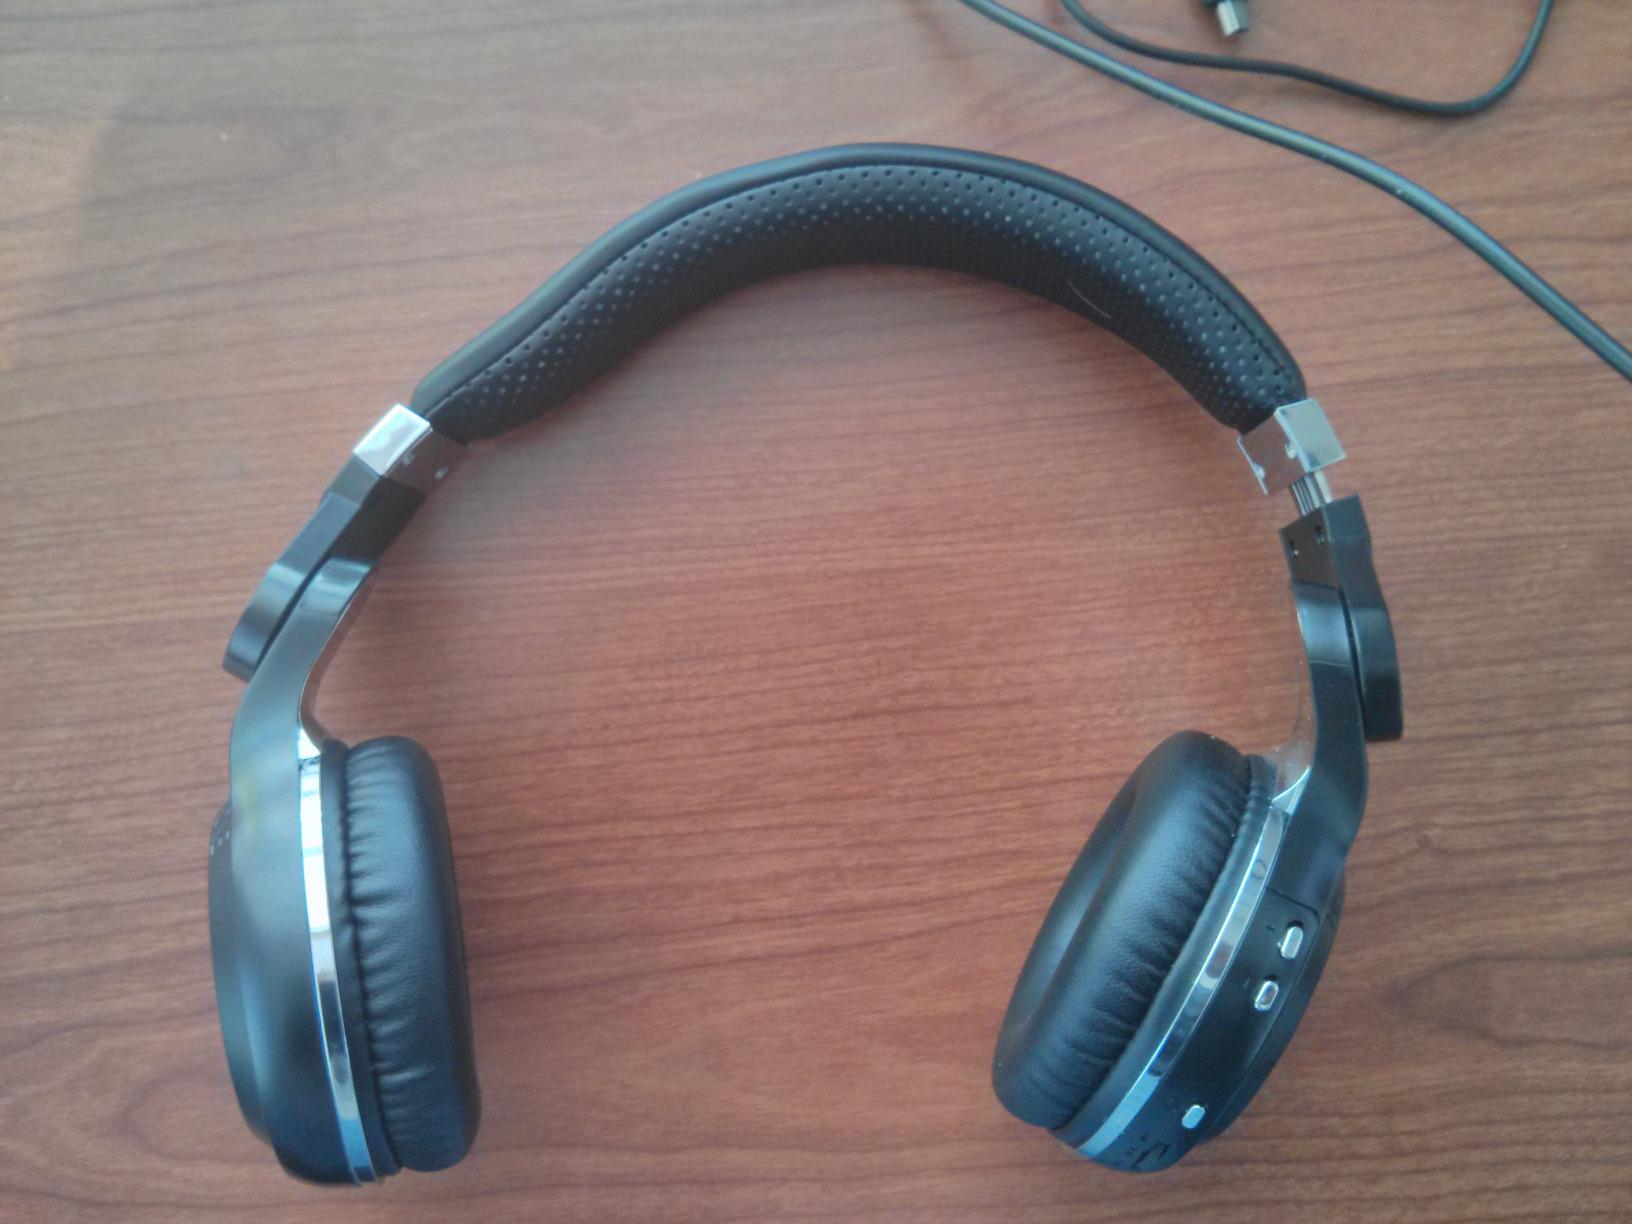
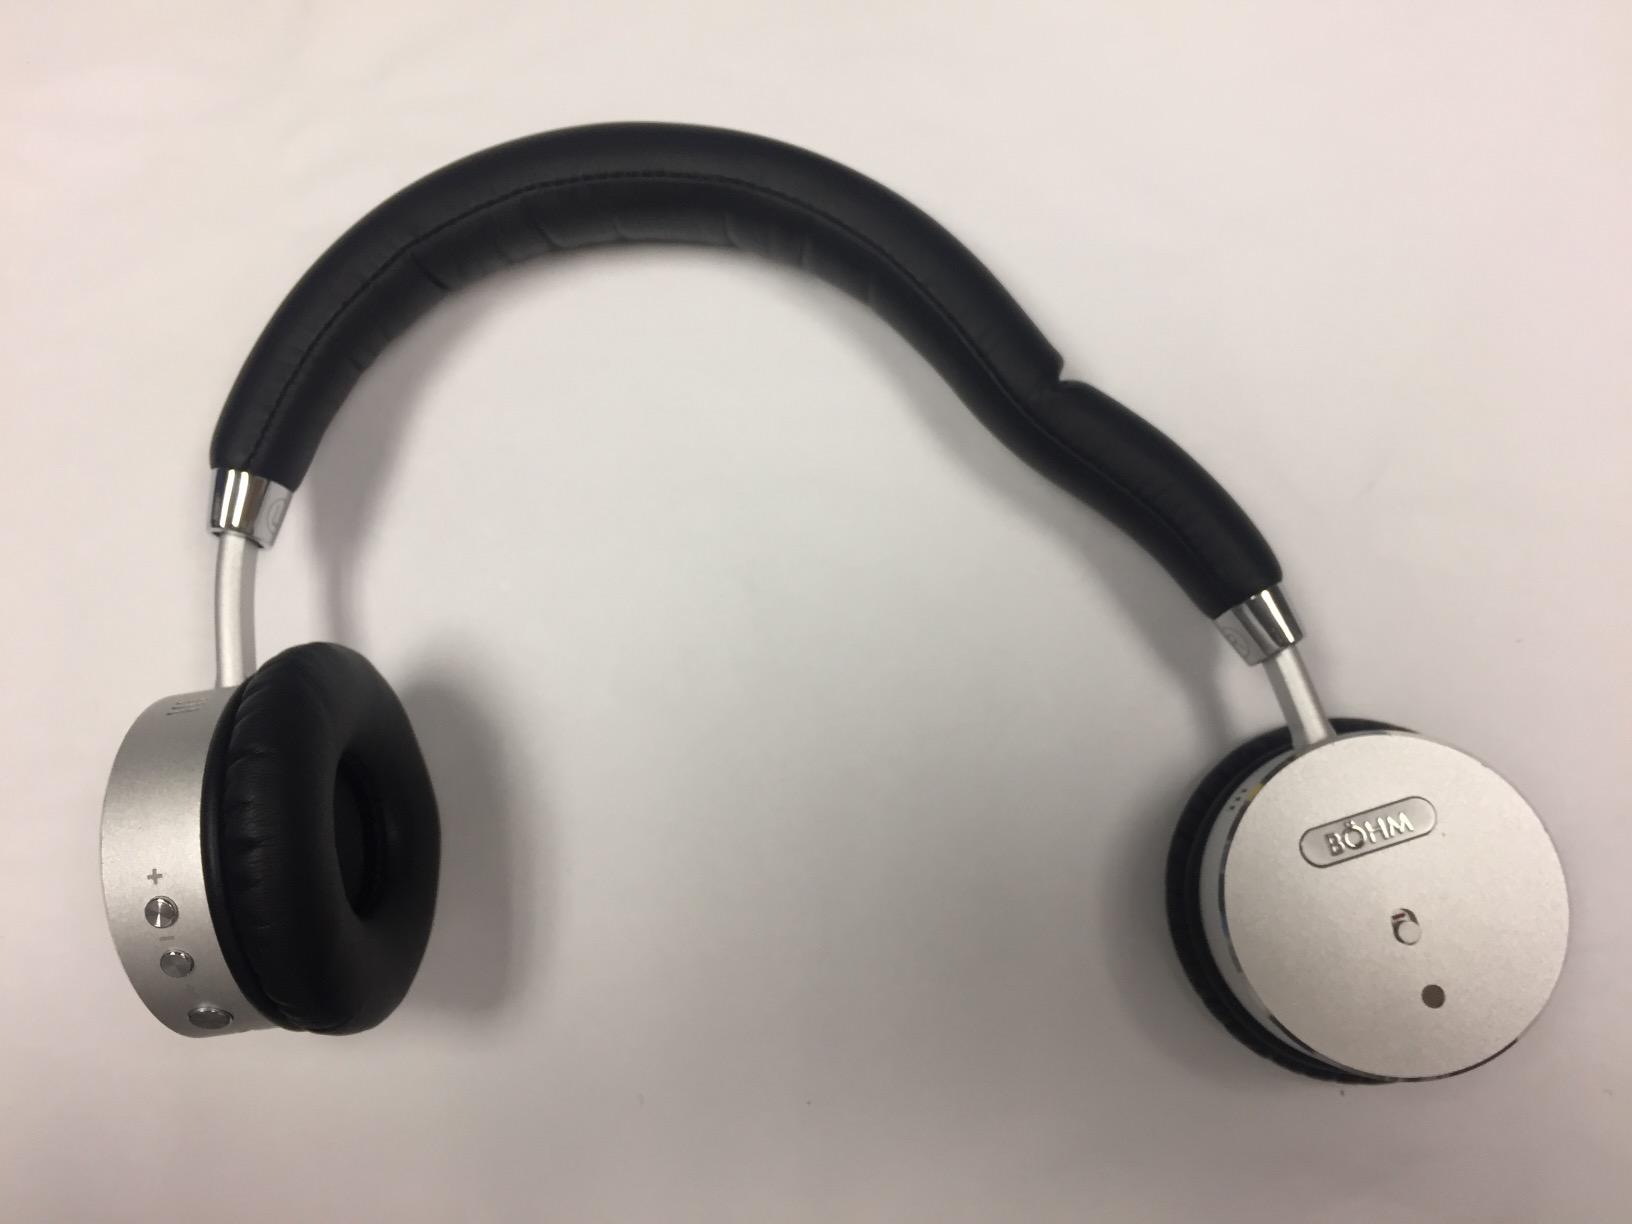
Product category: headphones
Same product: no